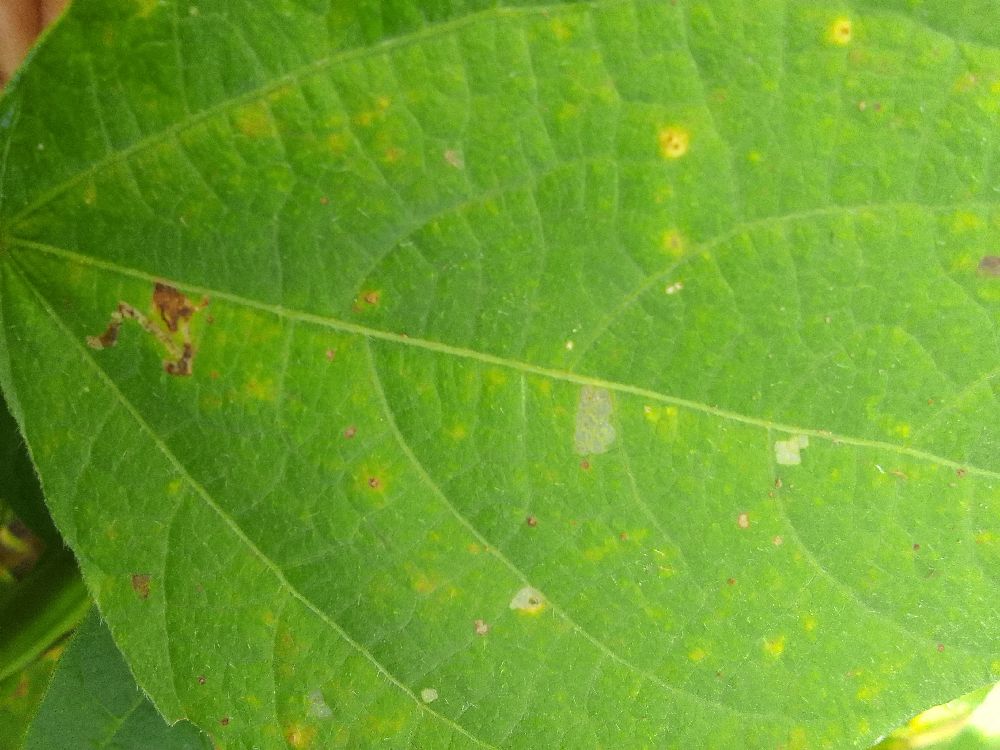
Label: rust